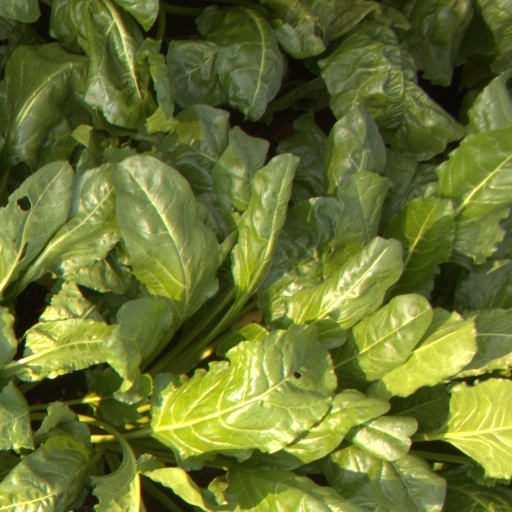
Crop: sugar beet